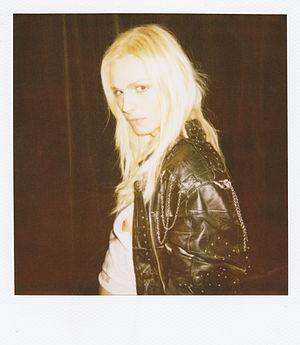
Andreja Pejić est une mannequin australo-bosnienne, née le 28 août 1991 à Tuzla en Bosnie.